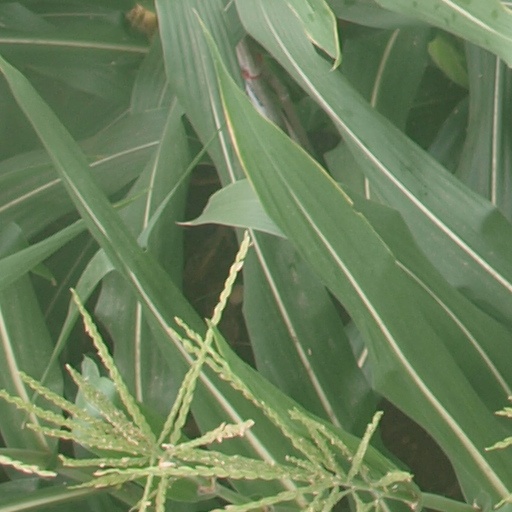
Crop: maize; corn